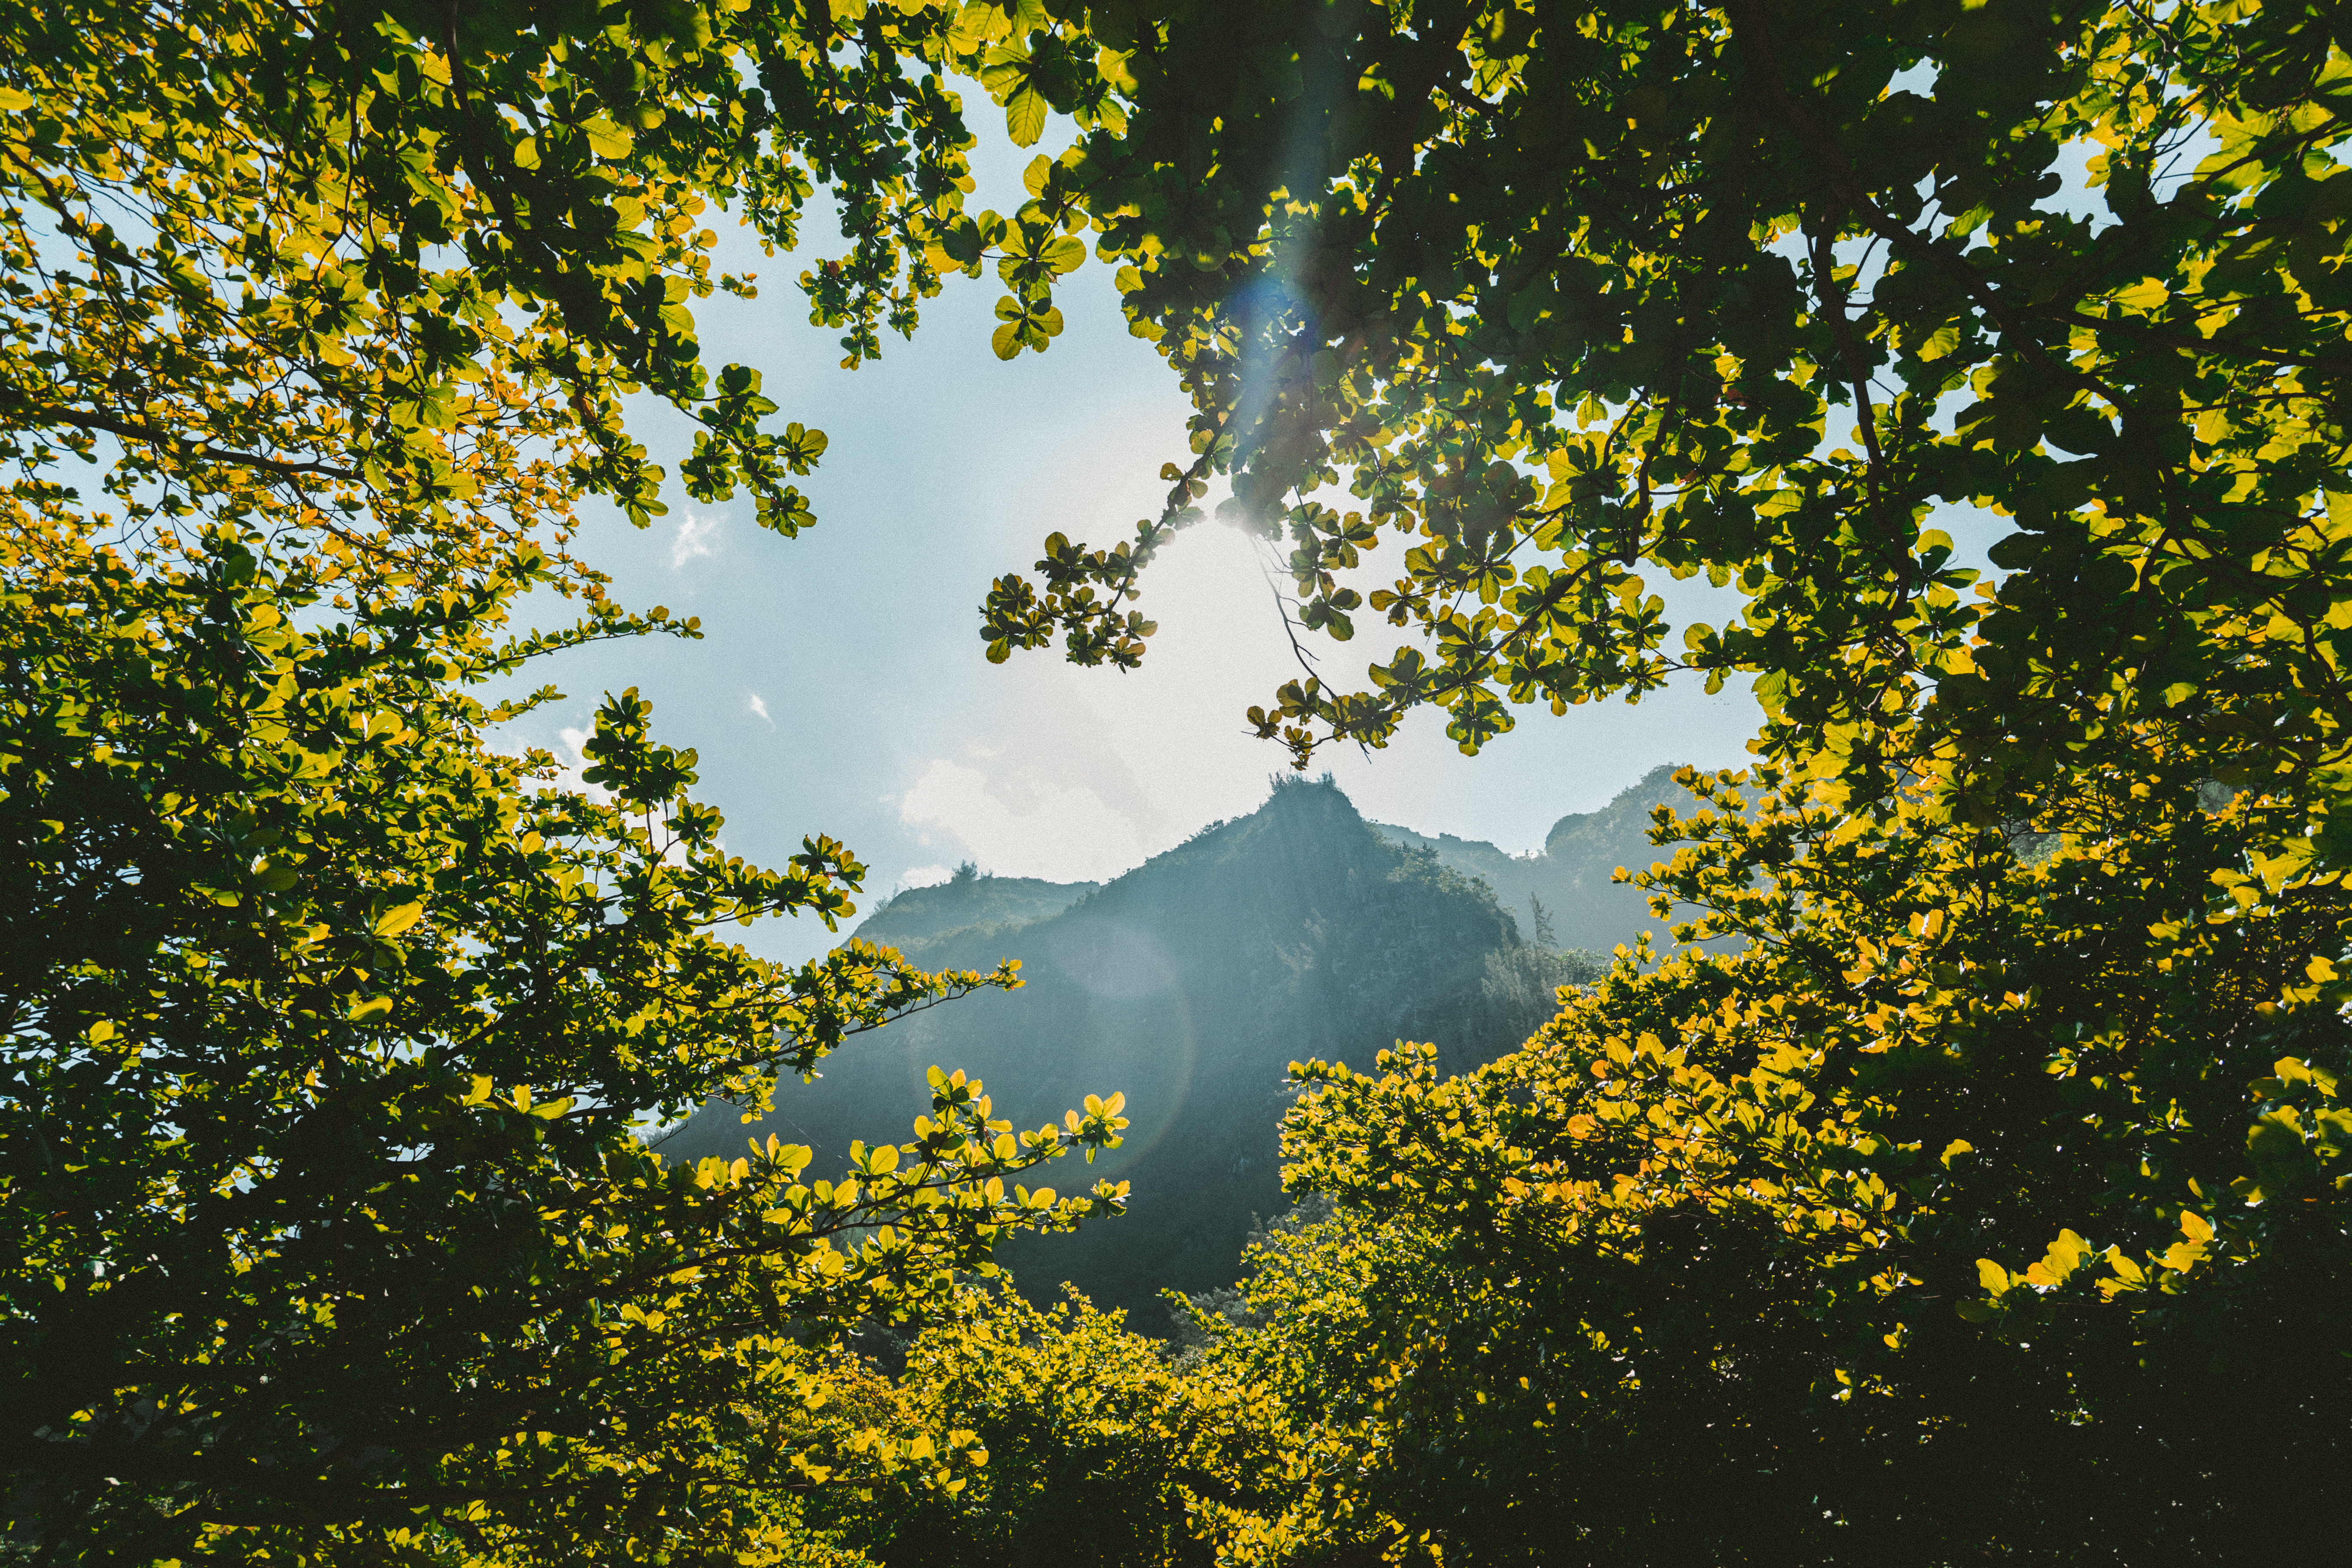
tree, nature, forest, branch, light, plant, sunlight, morning, leaf, hill, flower, green, reflection, jungle, autumn, yellow, season, sun flare, woodland, habitat, ecosystem, natural environment, woody plant